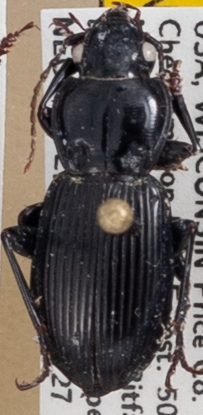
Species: Pterostichus novus
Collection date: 2021-07-27
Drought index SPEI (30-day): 0.312
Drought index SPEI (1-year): -0.128
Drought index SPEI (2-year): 1.13